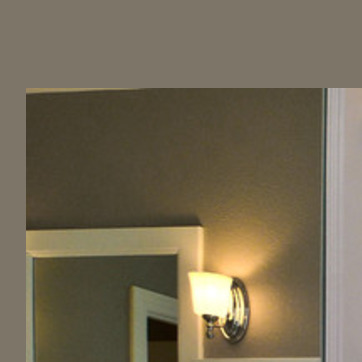
Material: mirror